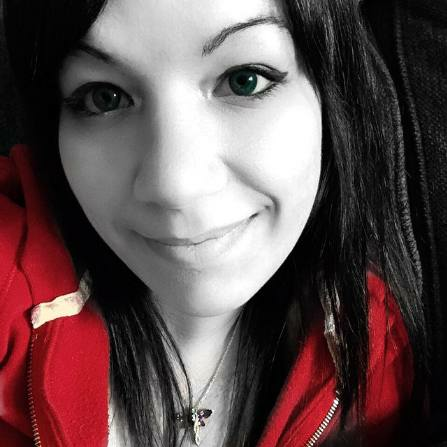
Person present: Yes